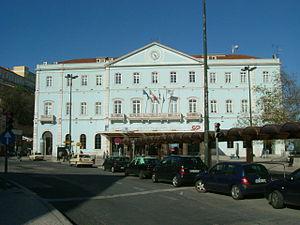
Lisbonne est la capitale et la plus grande ville du Portugal. Considérée comme une « ville mondiale » selon le classement 2010 du Réseau d’étude sur la mondialisation et les villes mondiales comme Taipei, Miami, Varsovie ou Munich, Lisbonne est également le chef-lieu du district de Lisbonne, du Grand Lisbonne et de la zone métropolitaine de Lisbonne. Ses habitants sont habituellement appelés Lisboètes, mais on rencontre aussi les termes Lisbonnin et Lisbonnais.